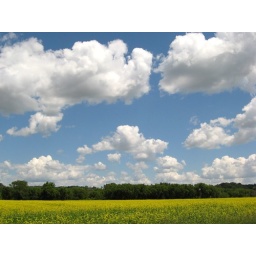
beneath blue sky